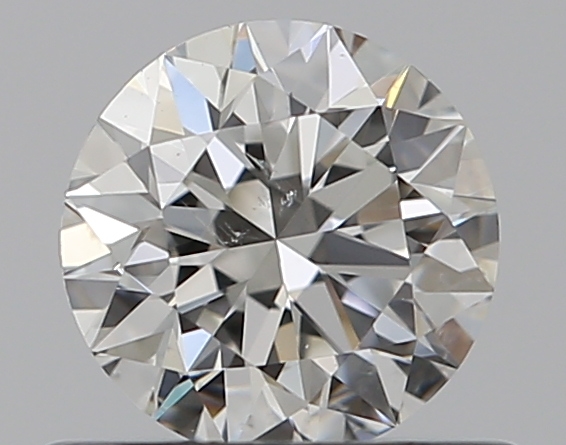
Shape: round
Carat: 0.5
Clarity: SI1
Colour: H
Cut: EX
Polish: EX
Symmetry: EX
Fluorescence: N
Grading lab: GIA
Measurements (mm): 5.02 x 5.06 x 3.16